Mario Santana

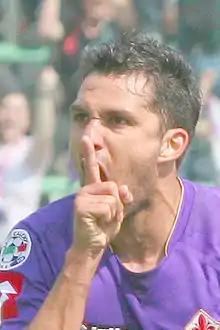
Santana playing for Fiorentina in 2008

Mario Alberto Santana (born 23 December 1981) is an Argentine football coach and former